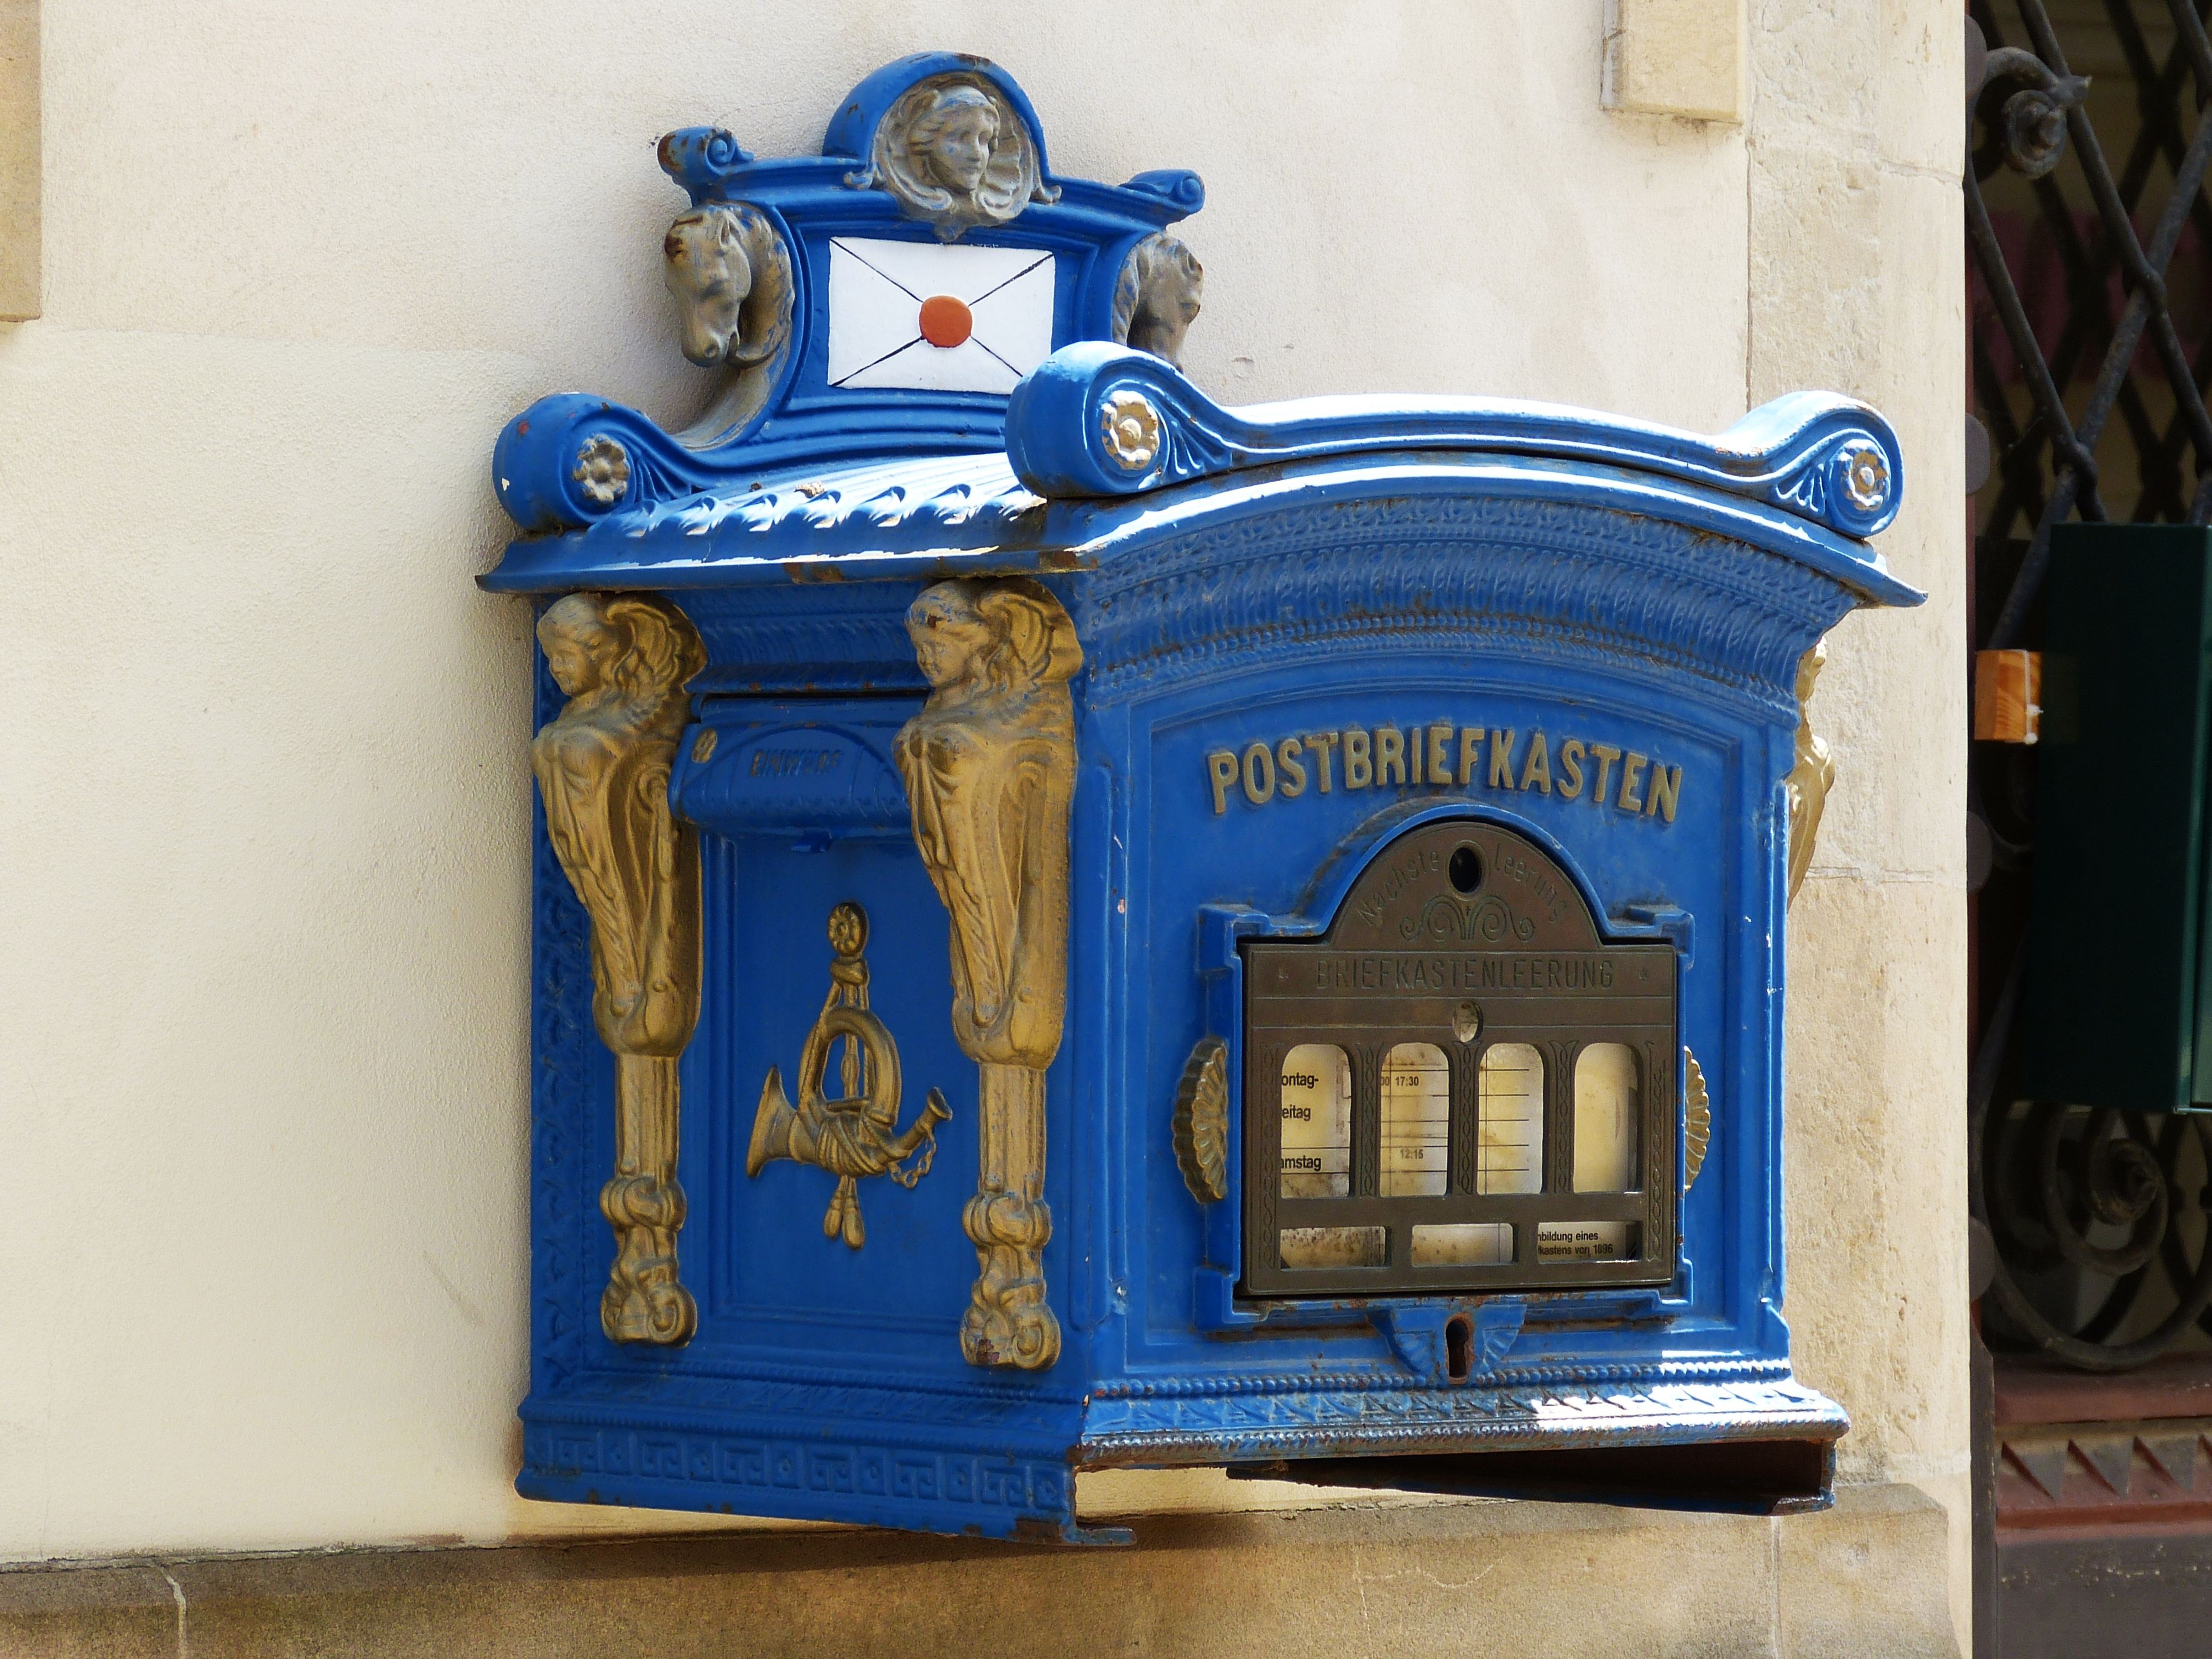
post, wood, blue, furniture, mailbox, art, historically, mecklenburg, g strow, send, mecklenburg western pomerania, letter boxes, post horn